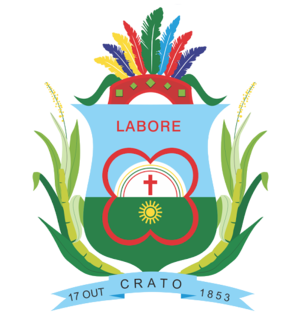
Crato est une ville brésilienne de l'État du Ceará. Sa population était estimée à 129 662 habitants en 2016. La municipalité s'étend sur 1 009 km².